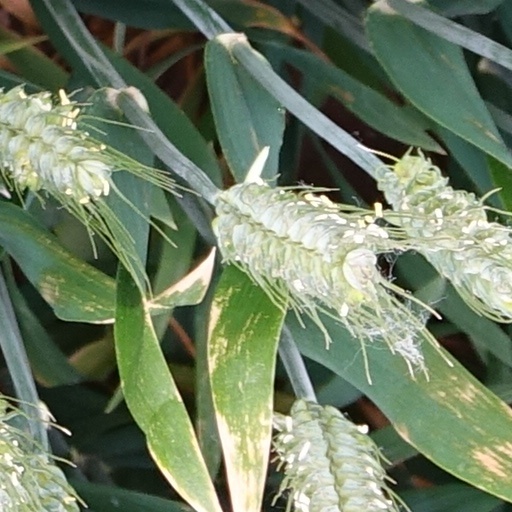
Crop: wheat